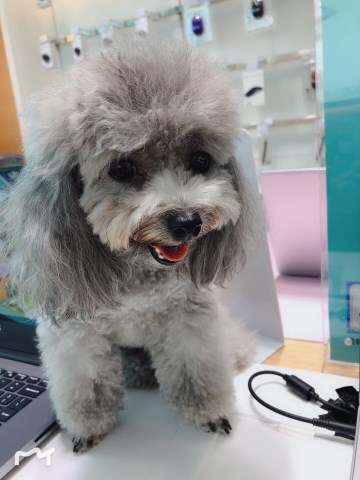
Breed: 7449-n000128-teddy